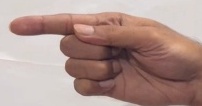
ASL sign: G